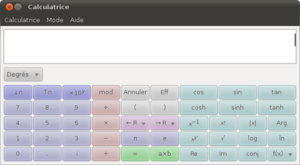
Calculatrice de GNOME est un logiciel libre de calculatrice diffusé sous licence GNU GPL permettant des opérations de calcul pour l'environnement GNOME. Il est développé en Vala et avec la bibliothèque graphique GTK.